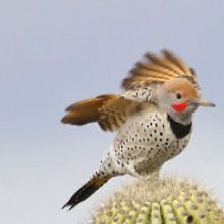
Species: GILDED FLICKER
Scientific name: COLAPTES AURATUS